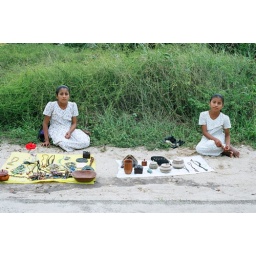
These girls bus in from their home villages to sell crafts to tourists